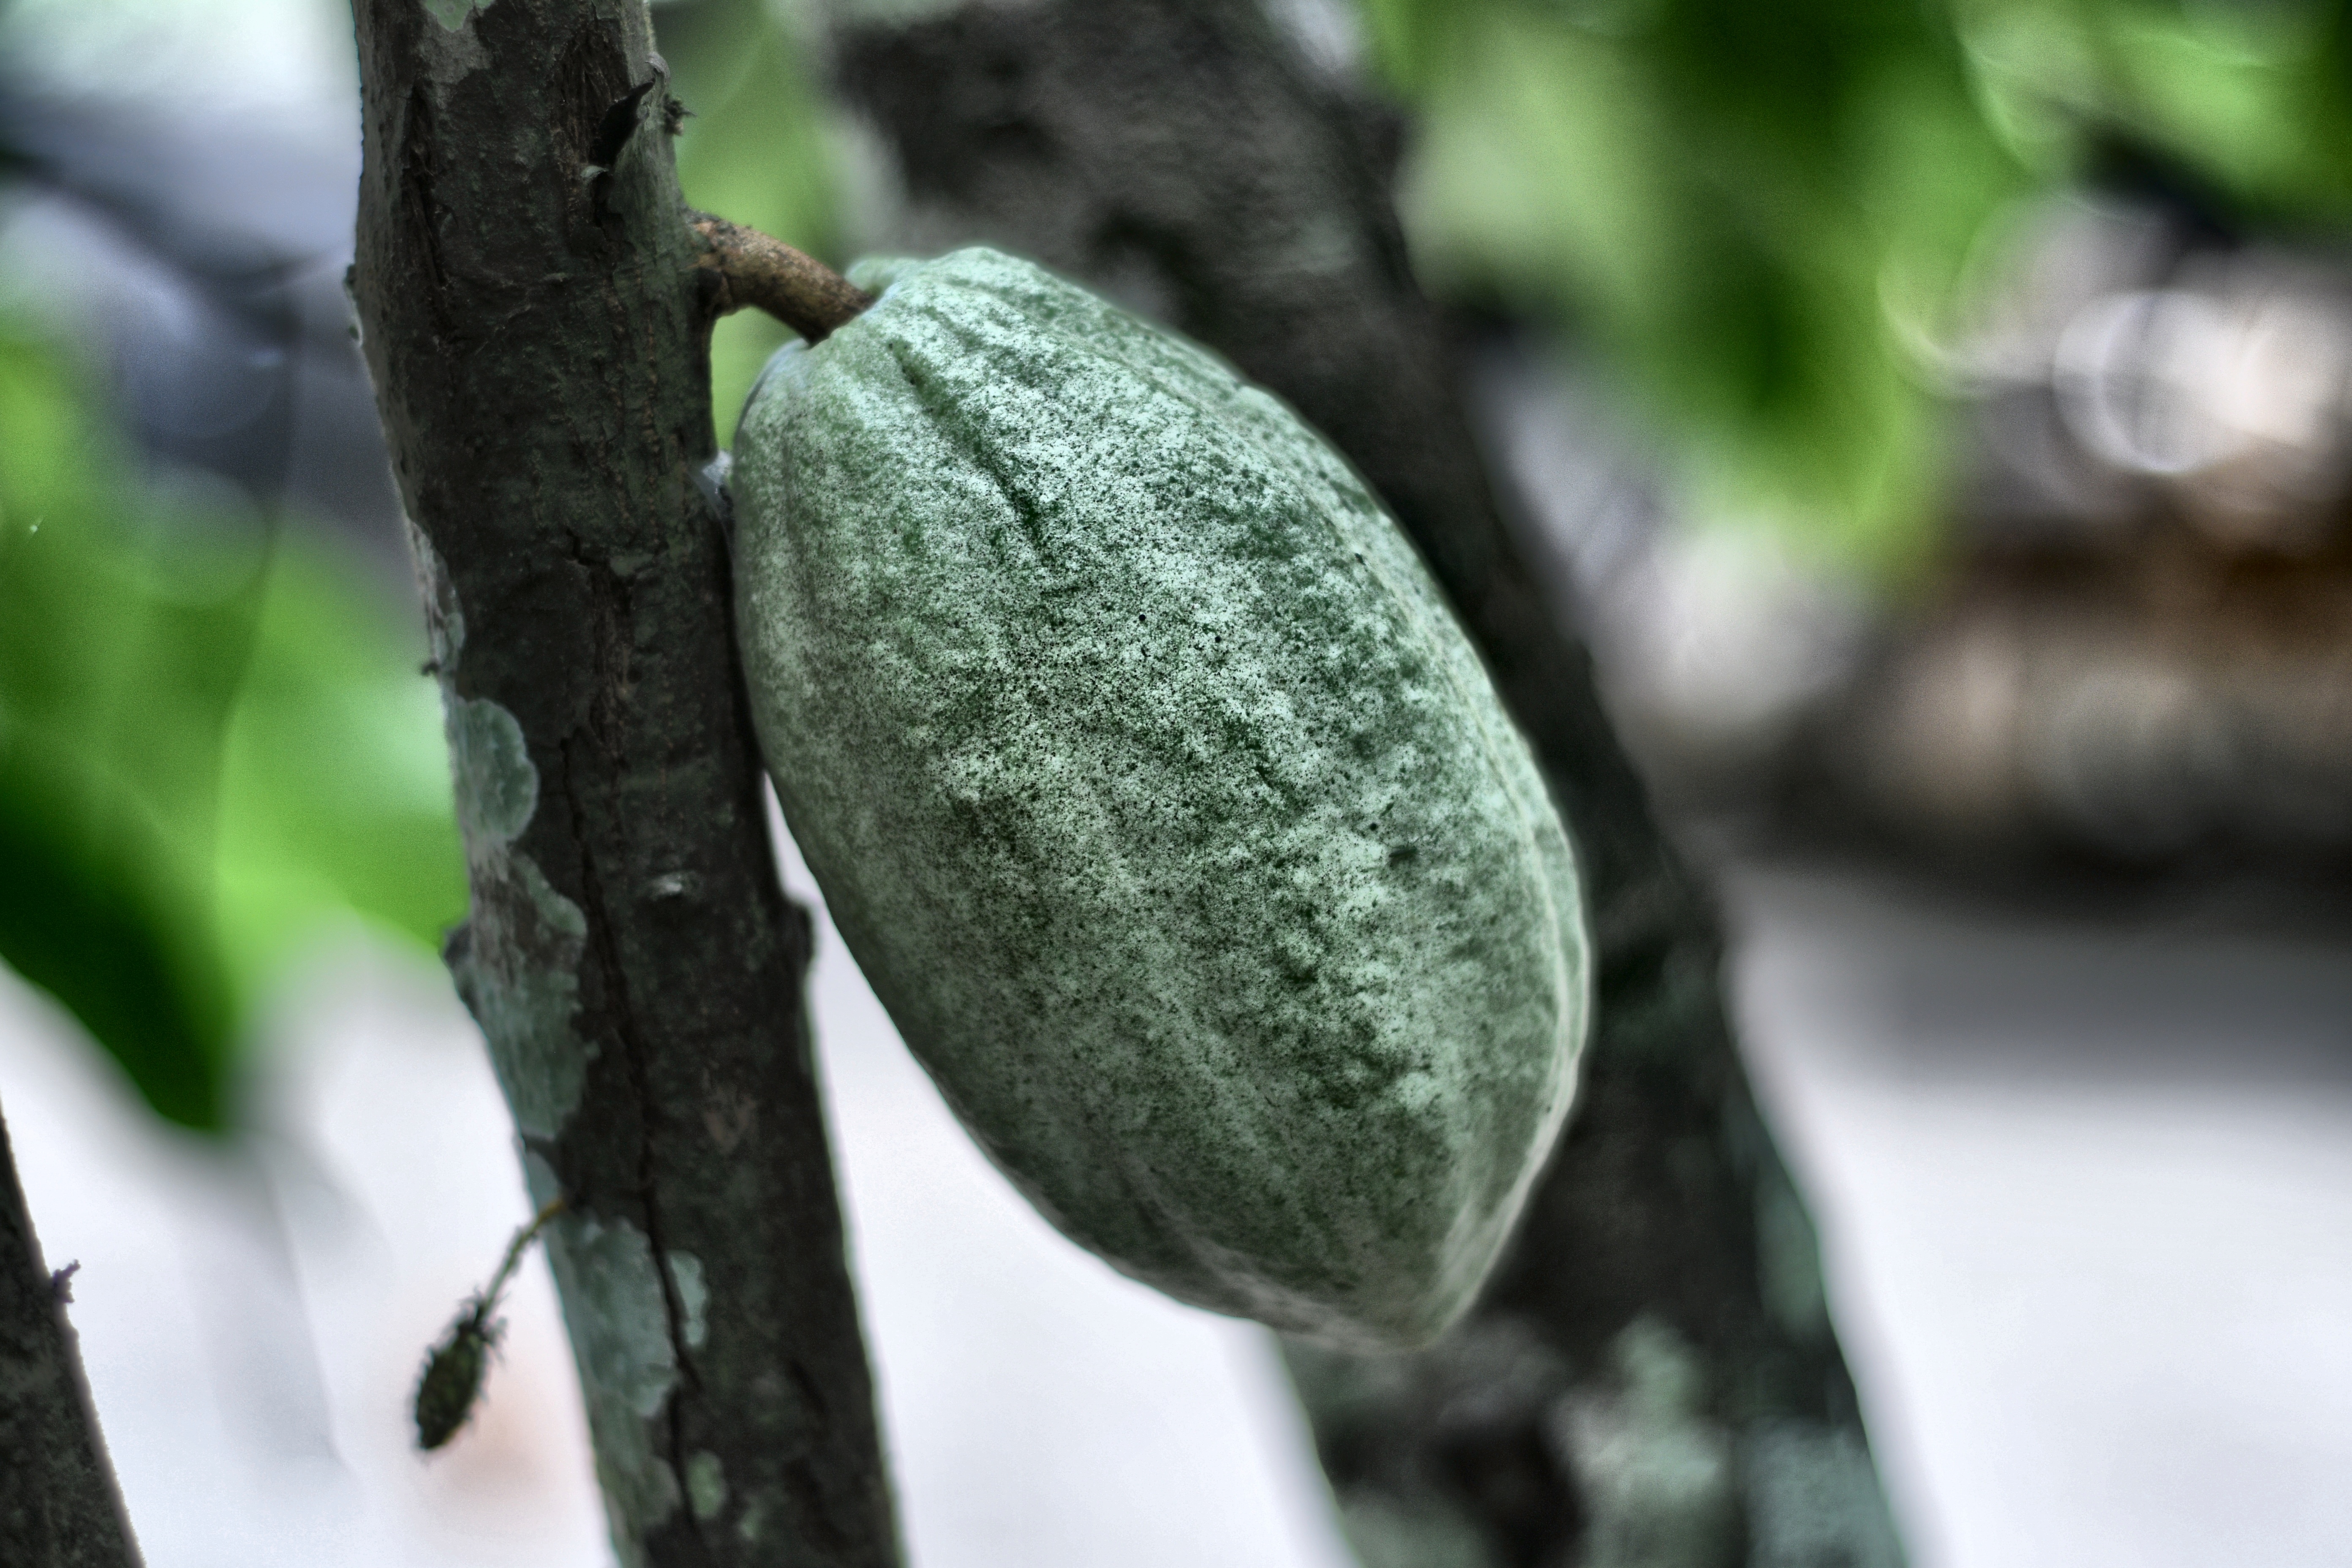
Maturity: unmature
Variety: Amelonado